Momčilo Krajišnik

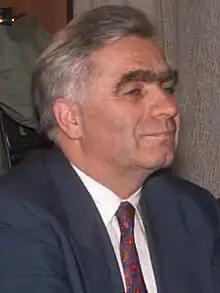
Krajišnik in 1996

Momčilo Krajišnik (20 January 1945 – 15 September 2020) was a Bosnian Serb political leader and convicted war criminal, who along with Radovan Karadžić co-founded the Bosnian Serb nationalist Serb Democratic Party (SDS). Between 1990 and 1992, he was speaker of the People's Assembly of Republika Srpska. Between June and December 1992, Krajišnik also served as a member of the expanded Presidency of Republika Srpska. After the Bosnian War, he was elected Serb member of the tripartite Presidency of Bosnia and Herzegovina in the September 1996 election and served in that post from October 1996 until October 1998. He lost his bid for re-election in 1998 to Živko Radišić.